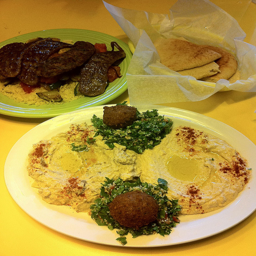
Two plates filled with food next to a basket of bread.
Hummus and pita chips on a plate with falafel.
Several types of breakfast foods are arranged on a table.
Plates of Greek food, including pita bread and hummus.
Two large plates off a variety of food .
Two plates of food with meat and a small serving of bread.